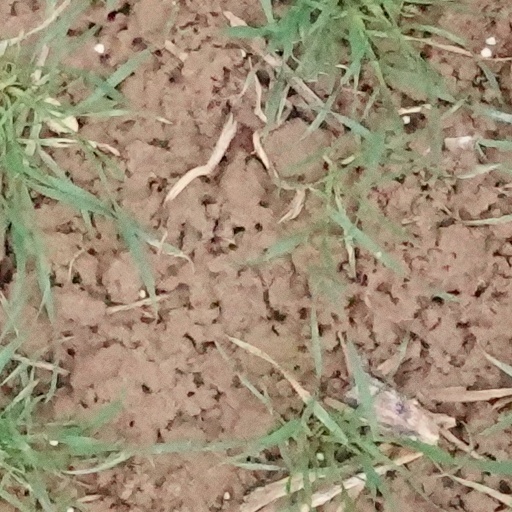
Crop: wheat